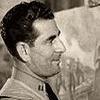
Age: 31